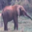
Label: elephant